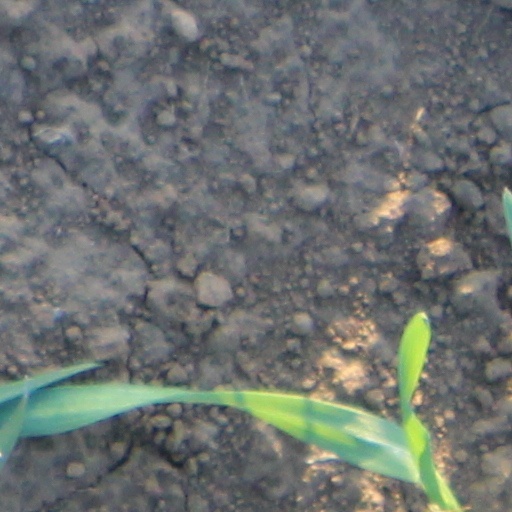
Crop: wheat